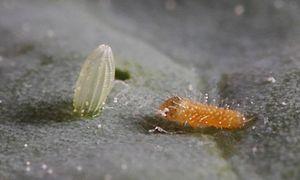
La plasticité phénotypique des plantes se produit pendant la durée de vie de ces organismes, et leur permet ainsi, grâce à des facteurs génétiques et épigénétiques, d’obtenir un phénotype adapté à différents environnements.